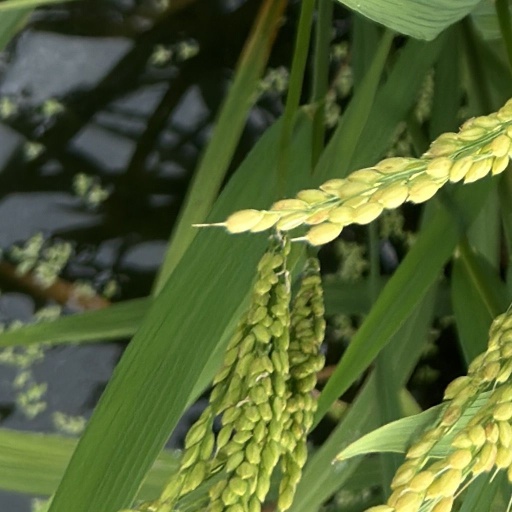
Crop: rice